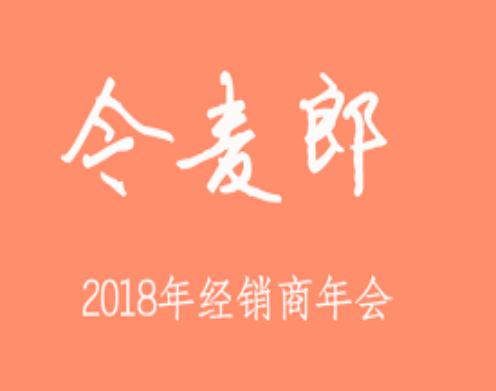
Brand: Ijml
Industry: Food